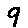
Label: 9